Shoe tree (device)

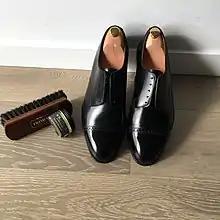
Shoe Trees in action

A shoe tree is a device approximating the shape of a foot that is placed inside a shoe to preserve its shape, stop it from developing creases, and thereby extend the life of the shoe.